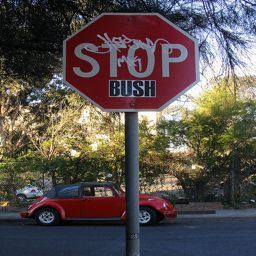
A graffiti-ed stop sign across the street from a red car
A vandalized stop sign and a red beetle on the road
A red stop sign with a Bush bumper sticker under the word stop.
A stop sign that has been vandalized is pictured in front of a parked car.
A street sign modified to read stop bush.